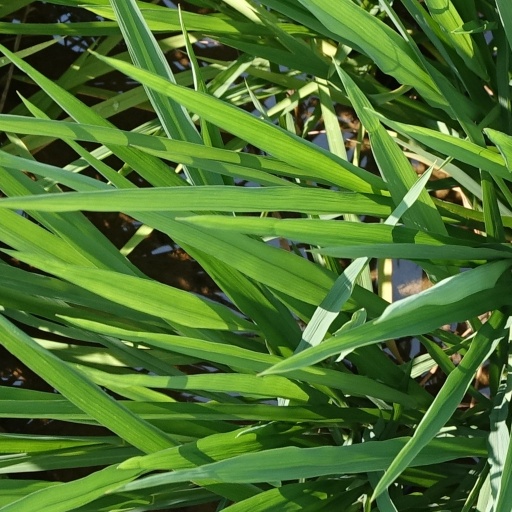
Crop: rice